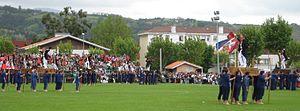
Dix des groupes de danseurs de Biscaye qui interprètent simultanément la danse de la Kaxarranka sur le terrain de football de Sondika durant la Dantzari Eguna (le jour des danseurs) en 2010.
Sondika en basque ou Sondica en espagnol est une commune de Biscaye dans la communauté autonome du Pays basque en Espagne.